Sirens of the Sea (film)

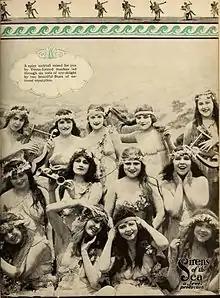
Advertisement

Sirens of the Sea is a 1917 American silent fantasy film directed and written by Allen Holubar based upon a screen story by Grace Helen Bailey. Featuring Louise Lovely, it was distributed by the Jewel Productions division of Universal Film Manufacturing Company. It is not known whether the film currently survives.